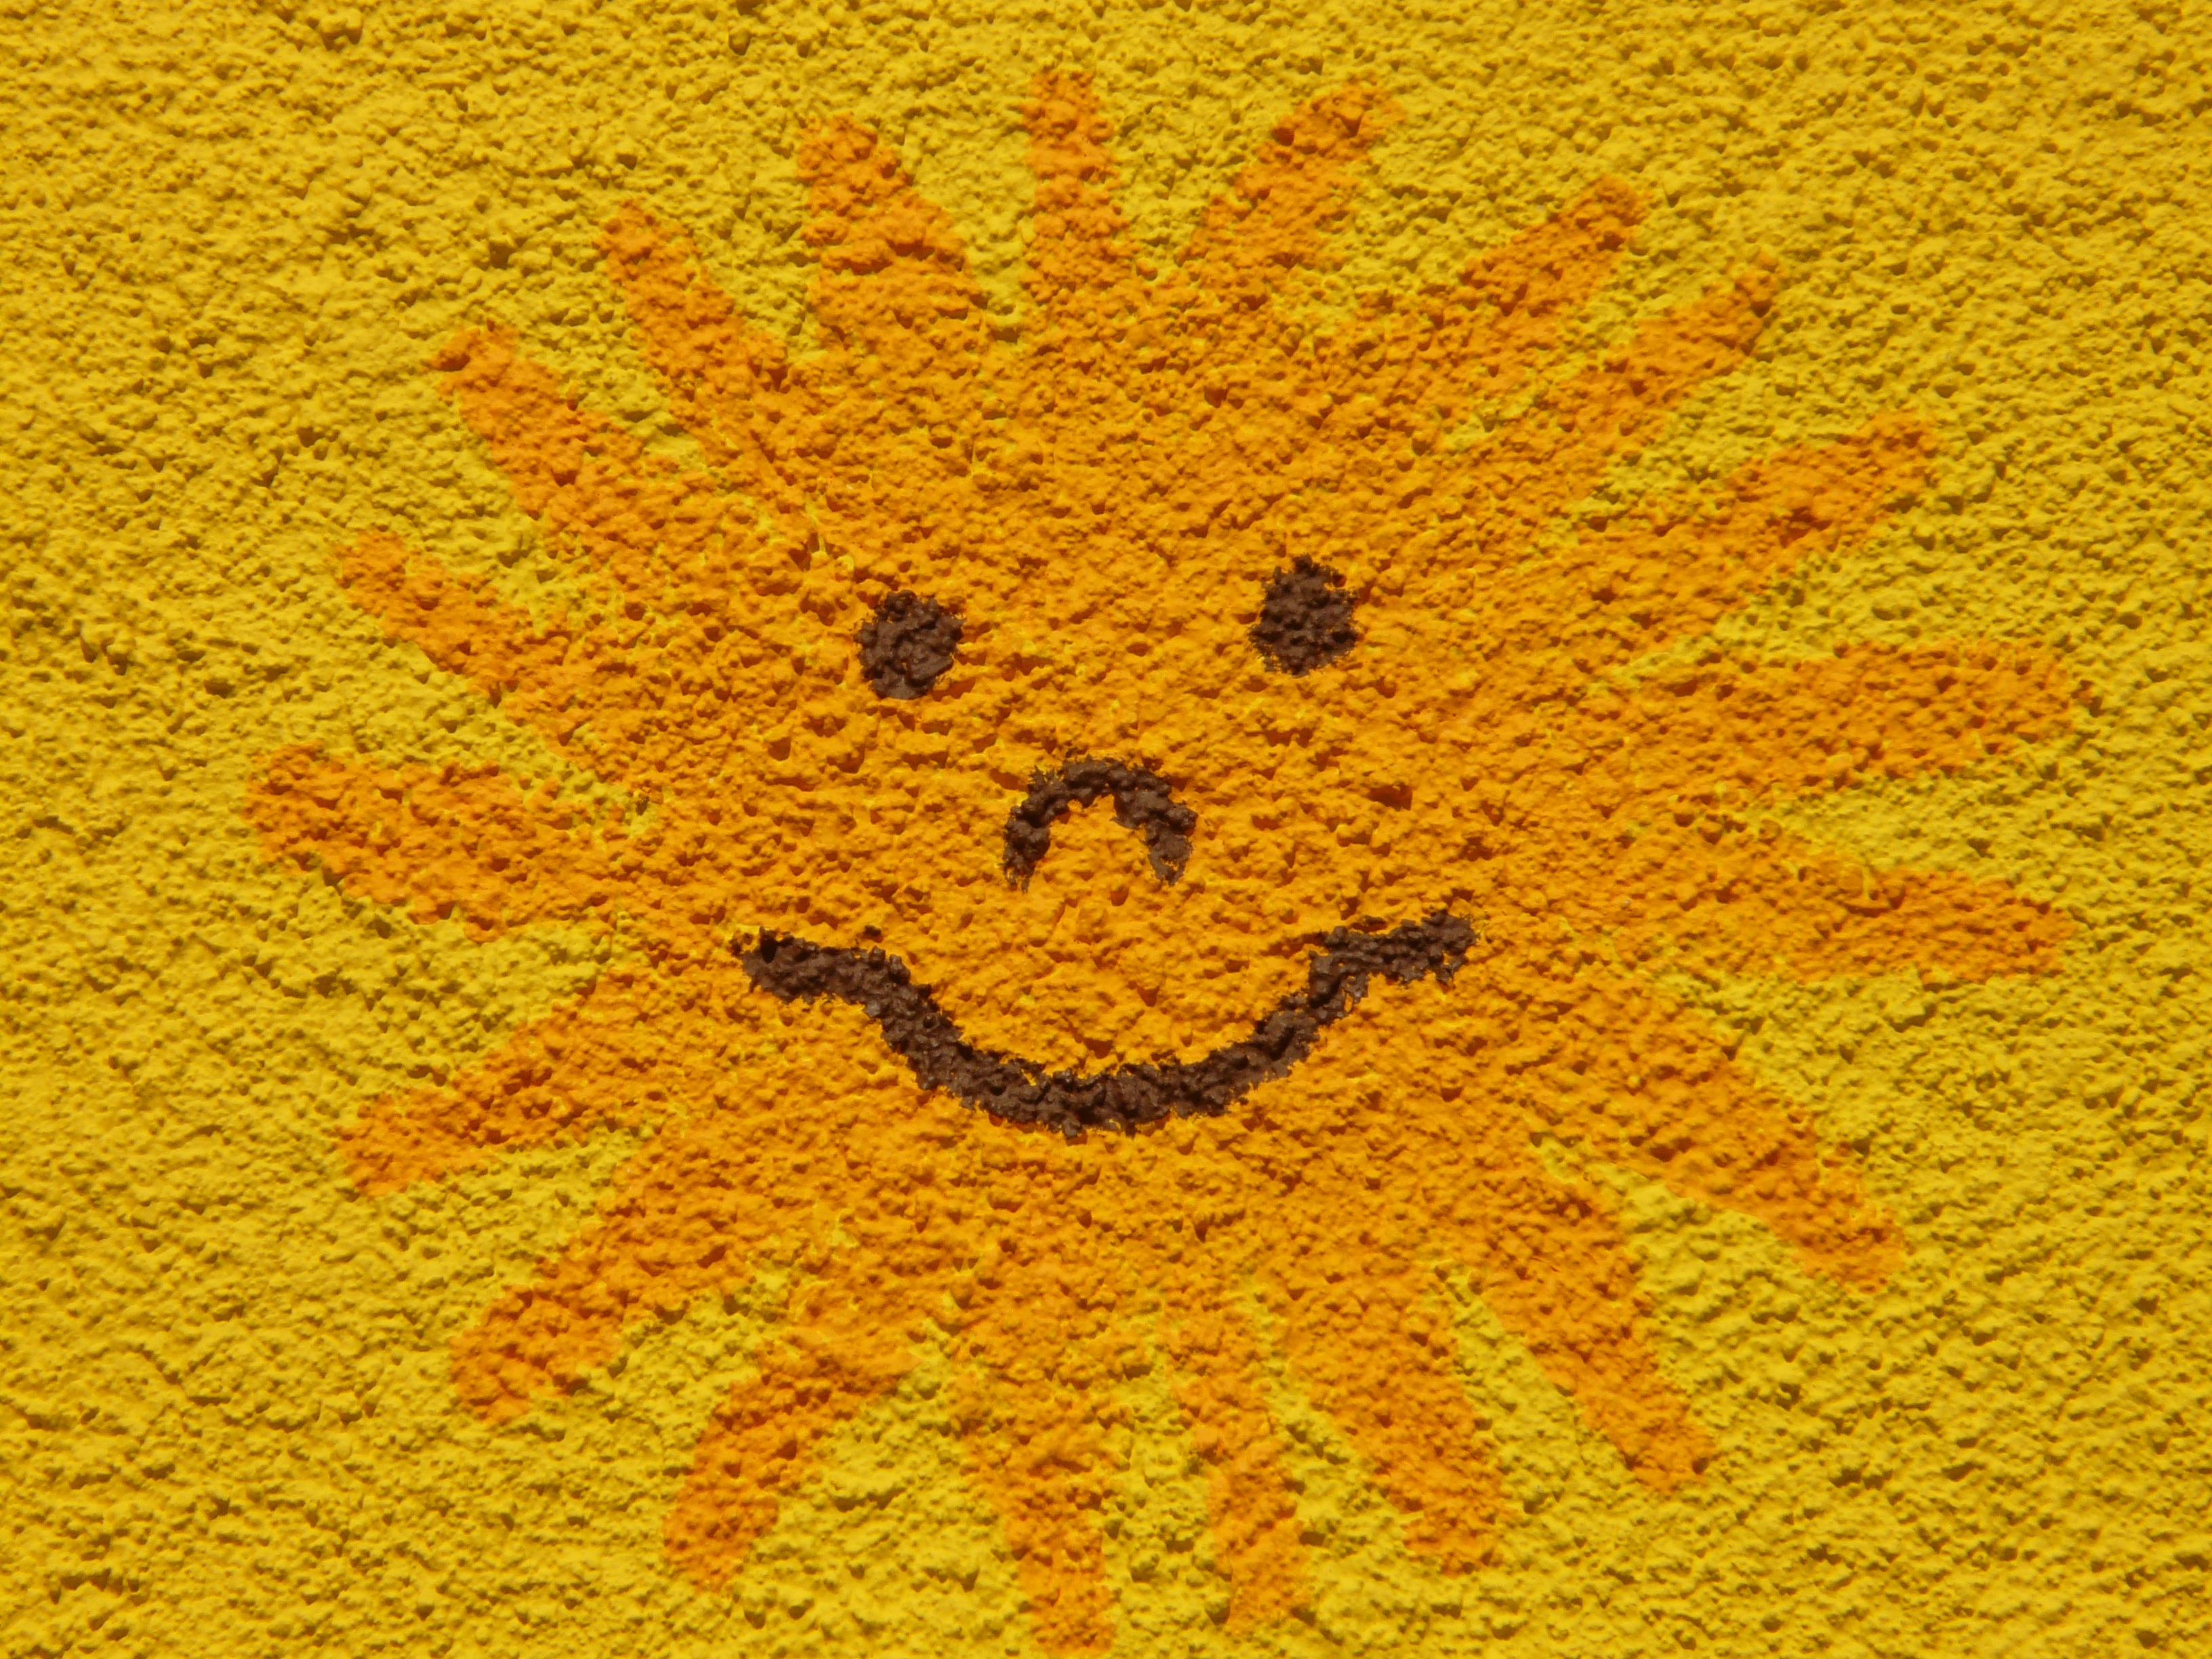
sun, texture, leaf, flower, asphalt, pattern, pollen, soil, yellow, artwork, painting, face, sunny